The Interrogation (film)

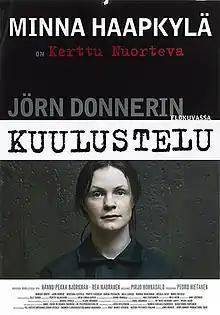
Theatrical release poster

The Interrogation is a 2009 Finnish war drama film directed by Jörn Donner.